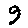
Label: 9